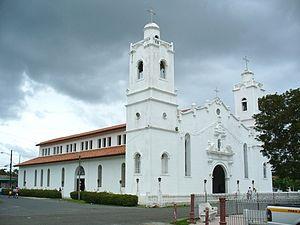
8° 31′ N, 80° 22′ O